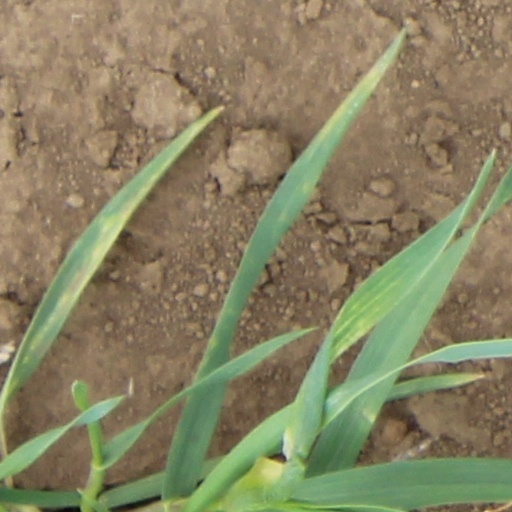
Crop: wheat